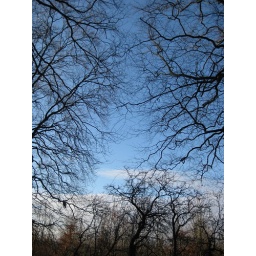
The trees are bare in Beechwood.